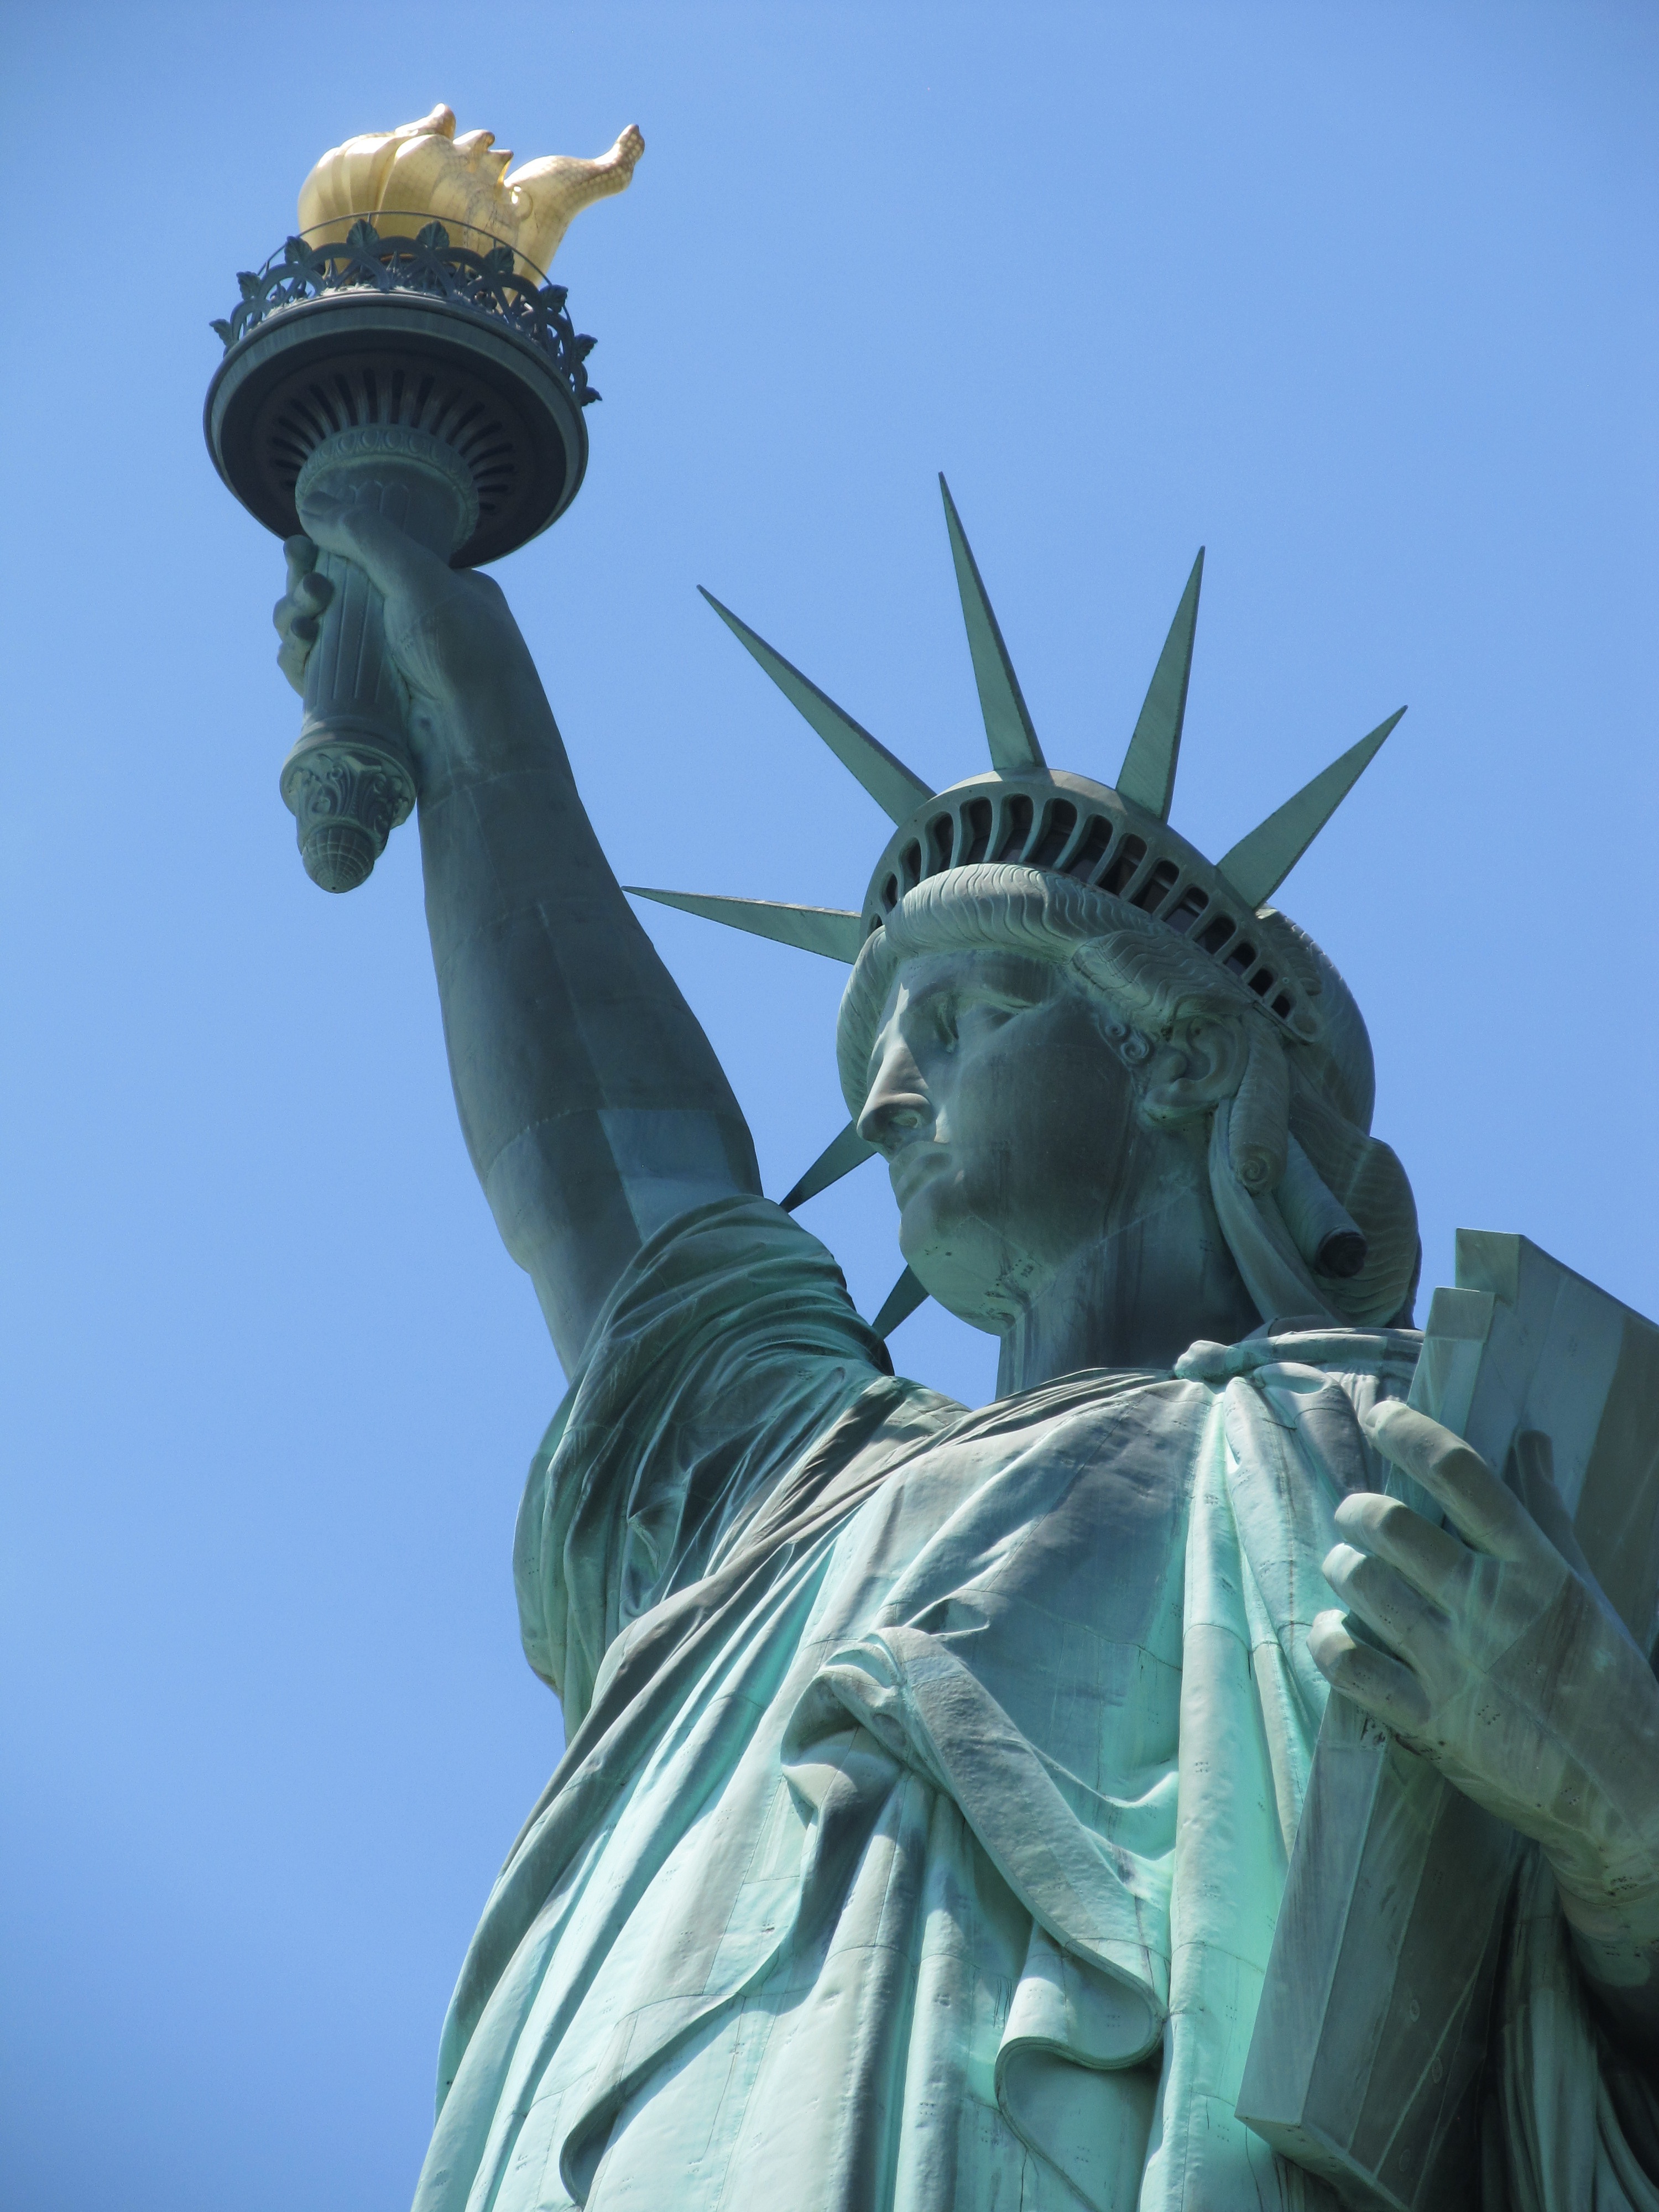
new york, monument, statue, statue of liberty, landmark, artwork, sculpture, art, temple, liberty, mythology